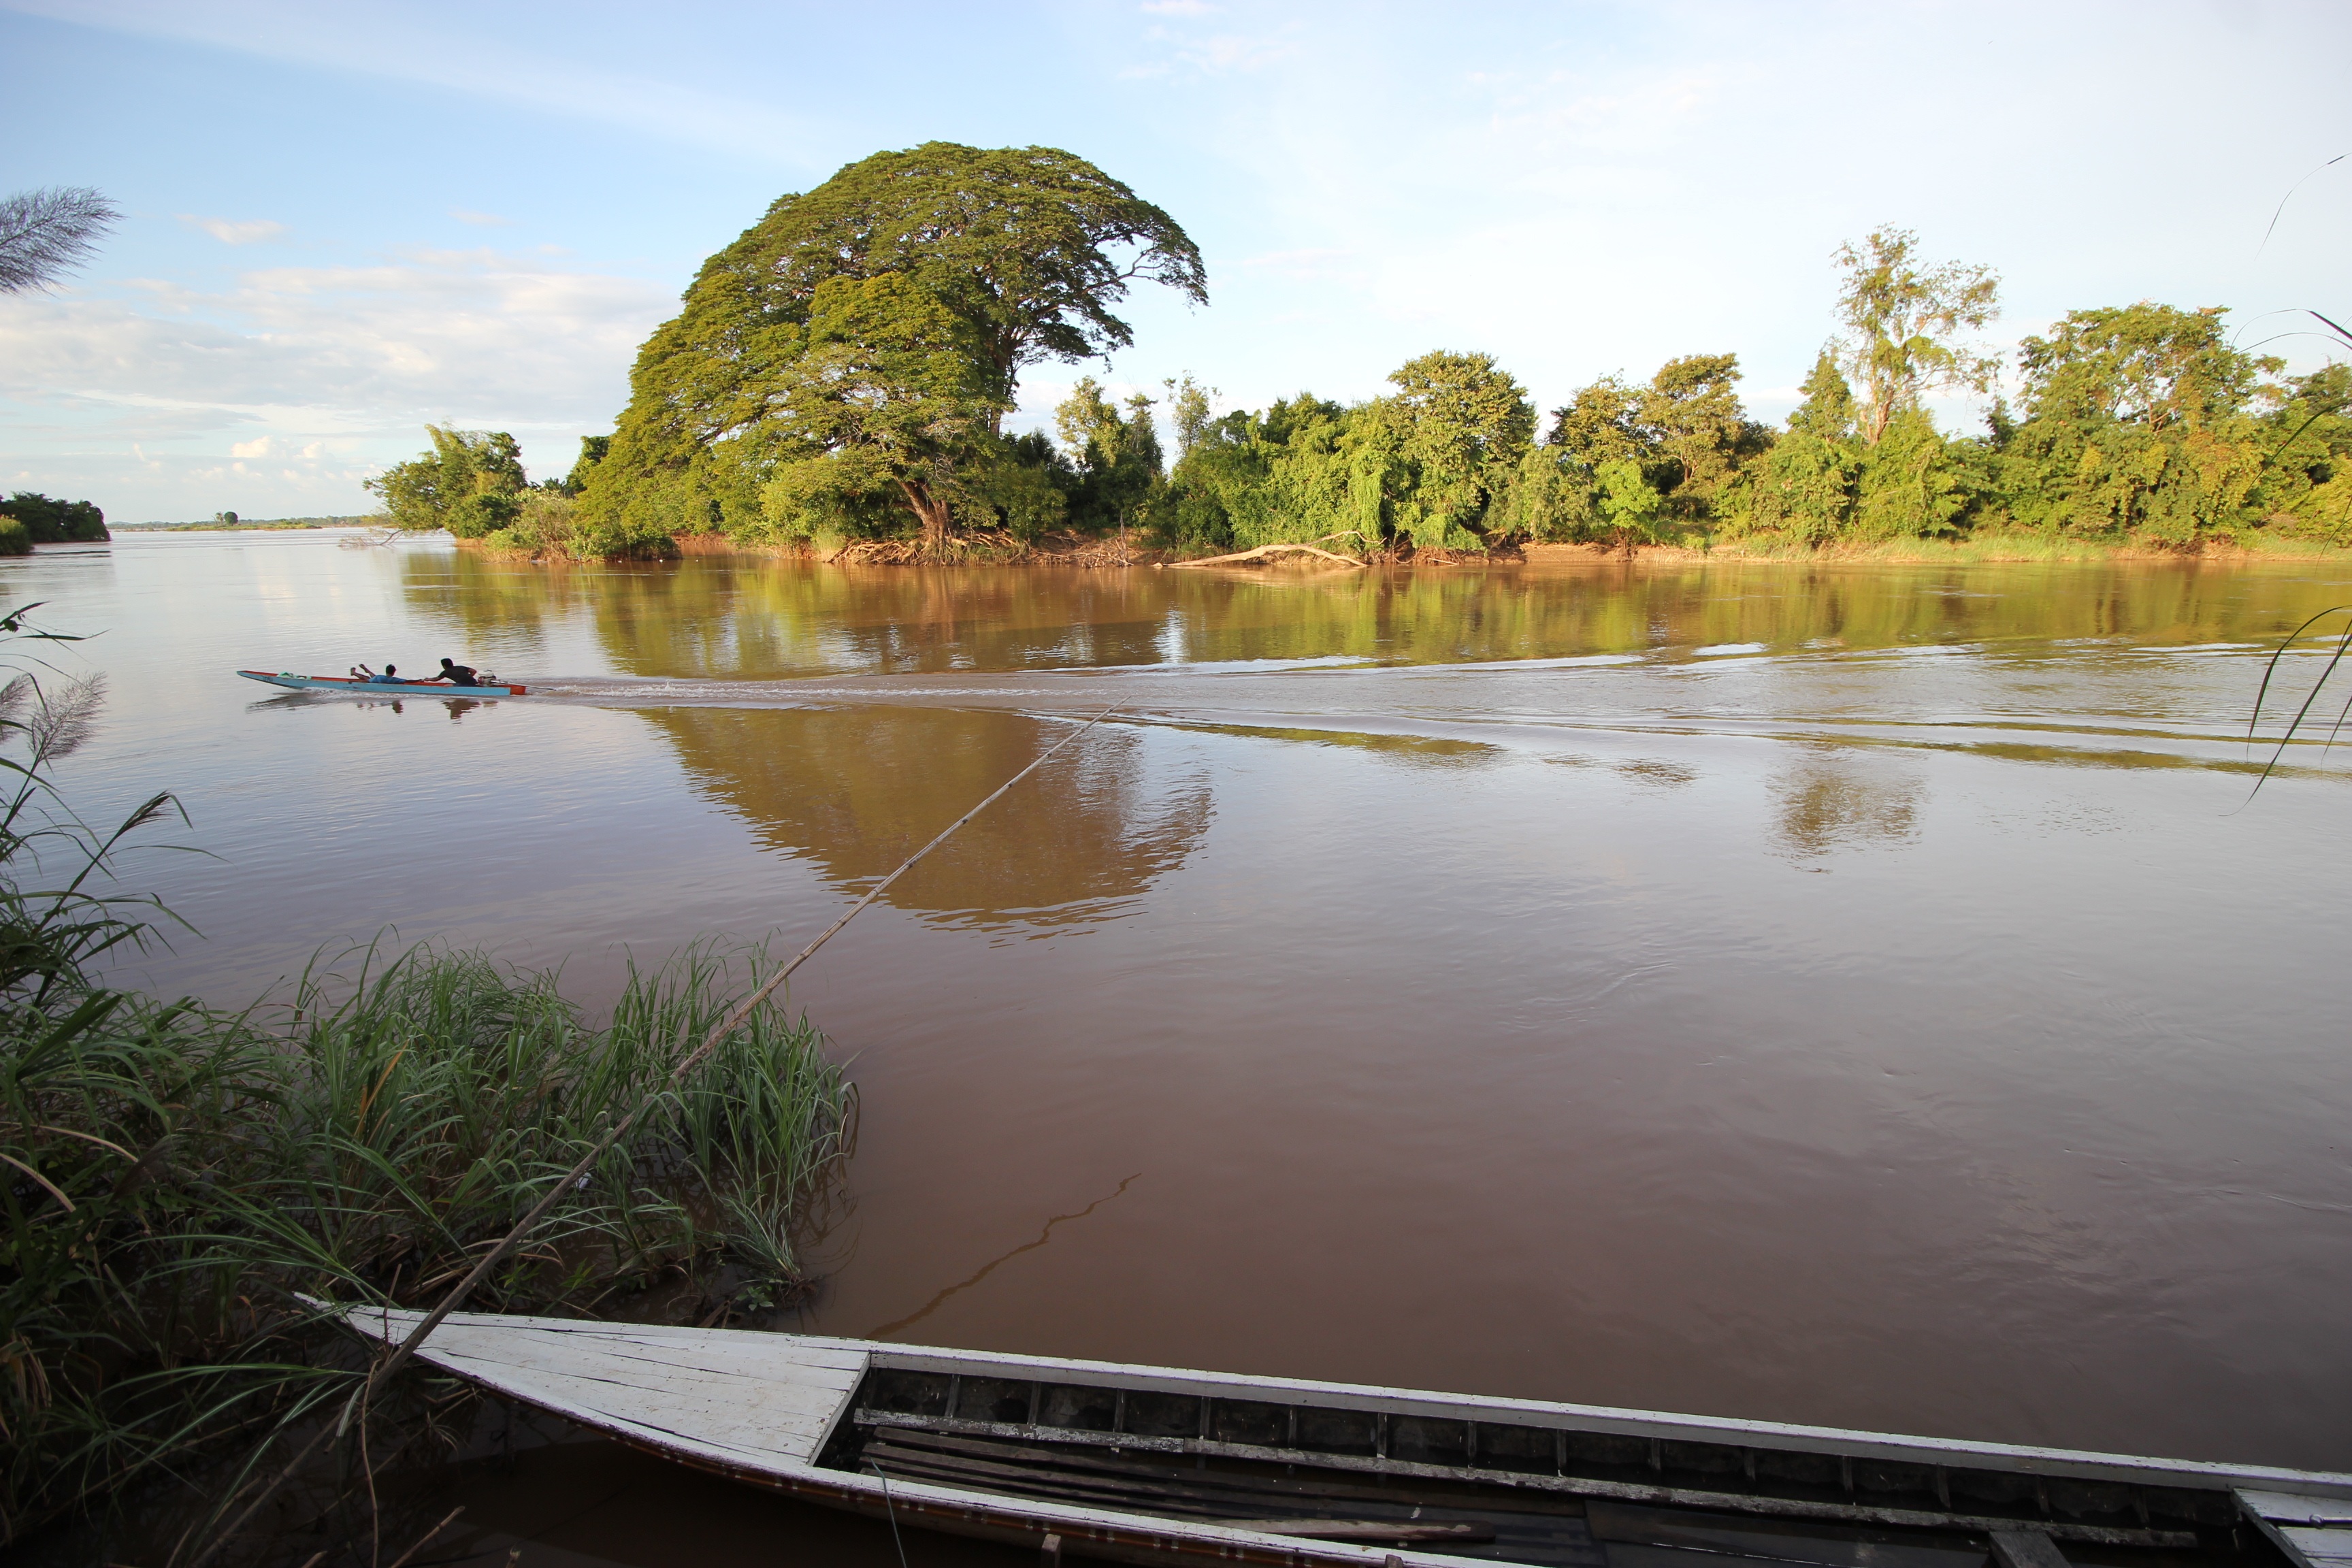
landscape, tree, water, nature, marsh, boat, shore, lake, river, ship, summer, tourist, travel, pond, reflection, vehicle, paradise, tropical, peaceful, island, asia, reservoir, tourism, waterway, boating, wetland, archipelago, large, laos, mekong, destinations, bayou, don det, si phan don, 4000 islands, dondet